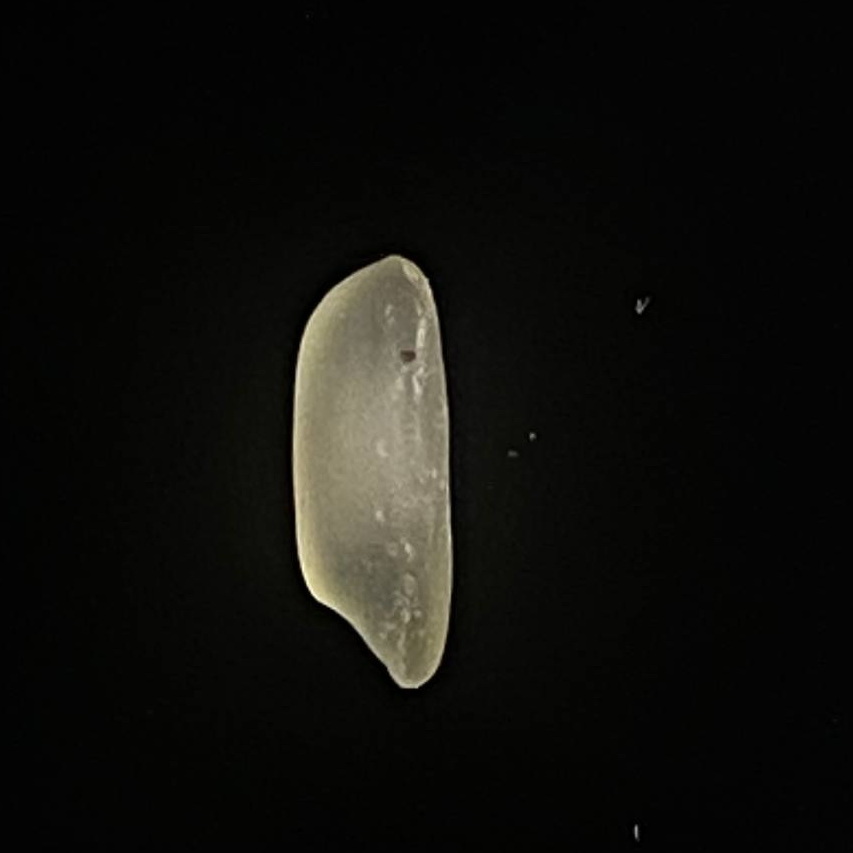
Rice variety: Najirshail